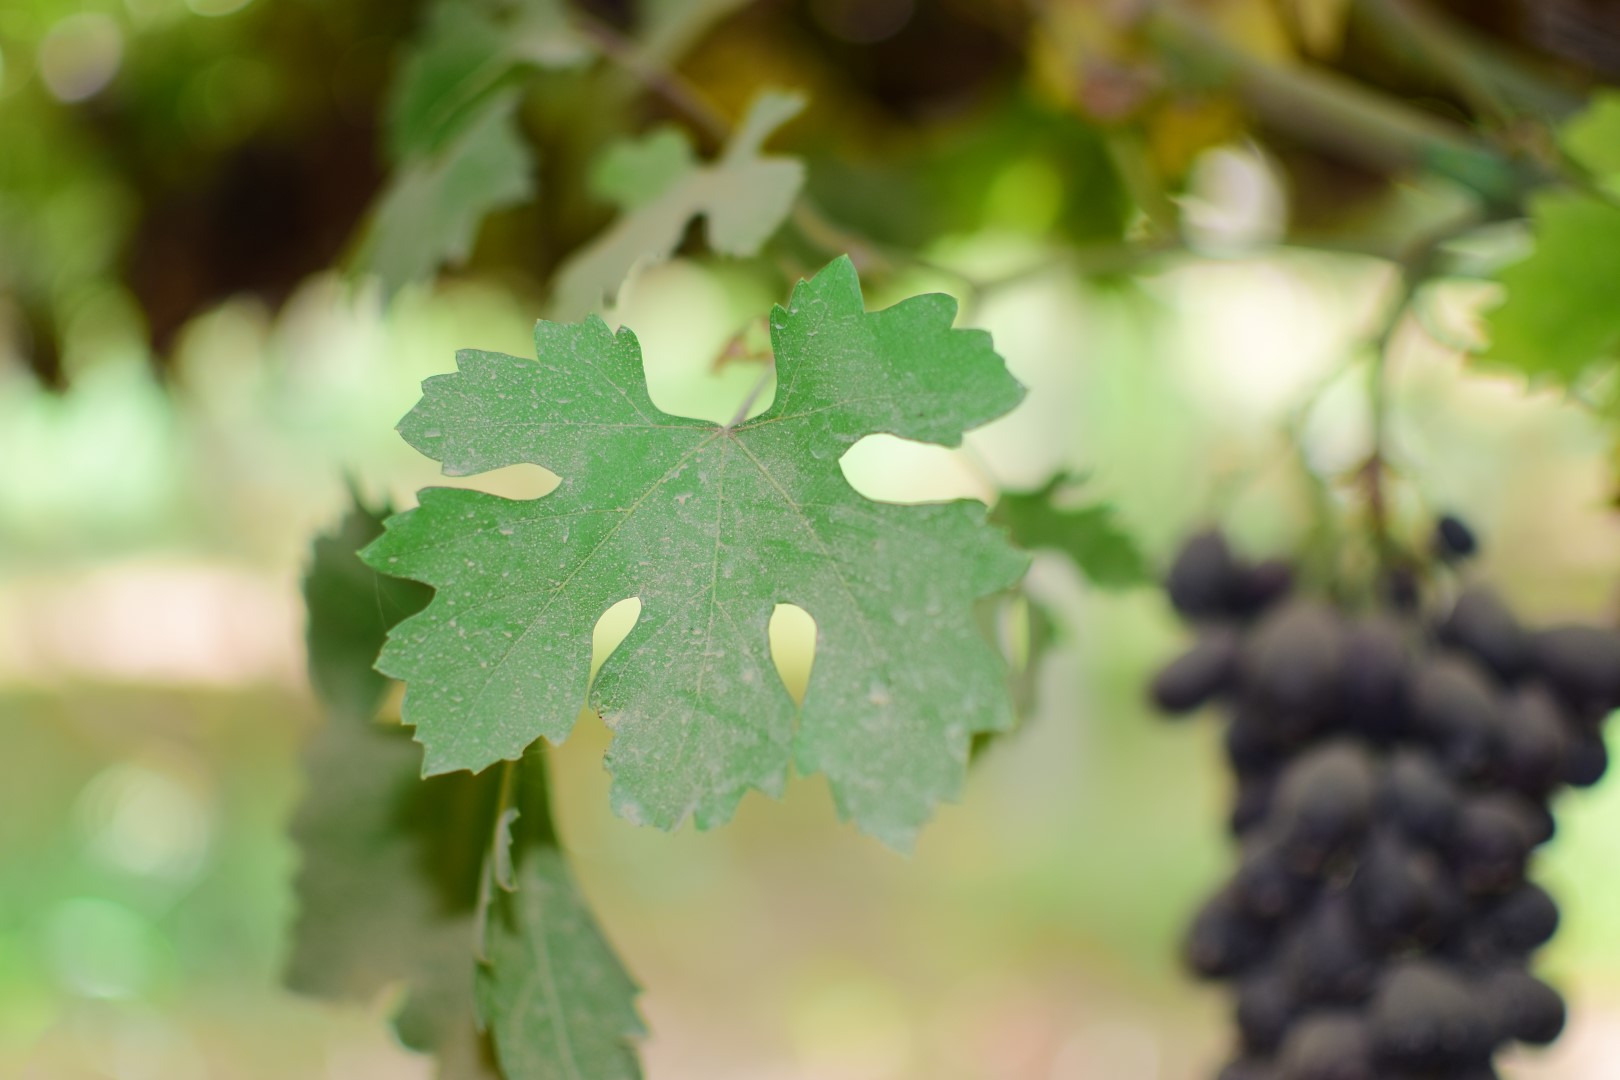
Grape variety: Riasi